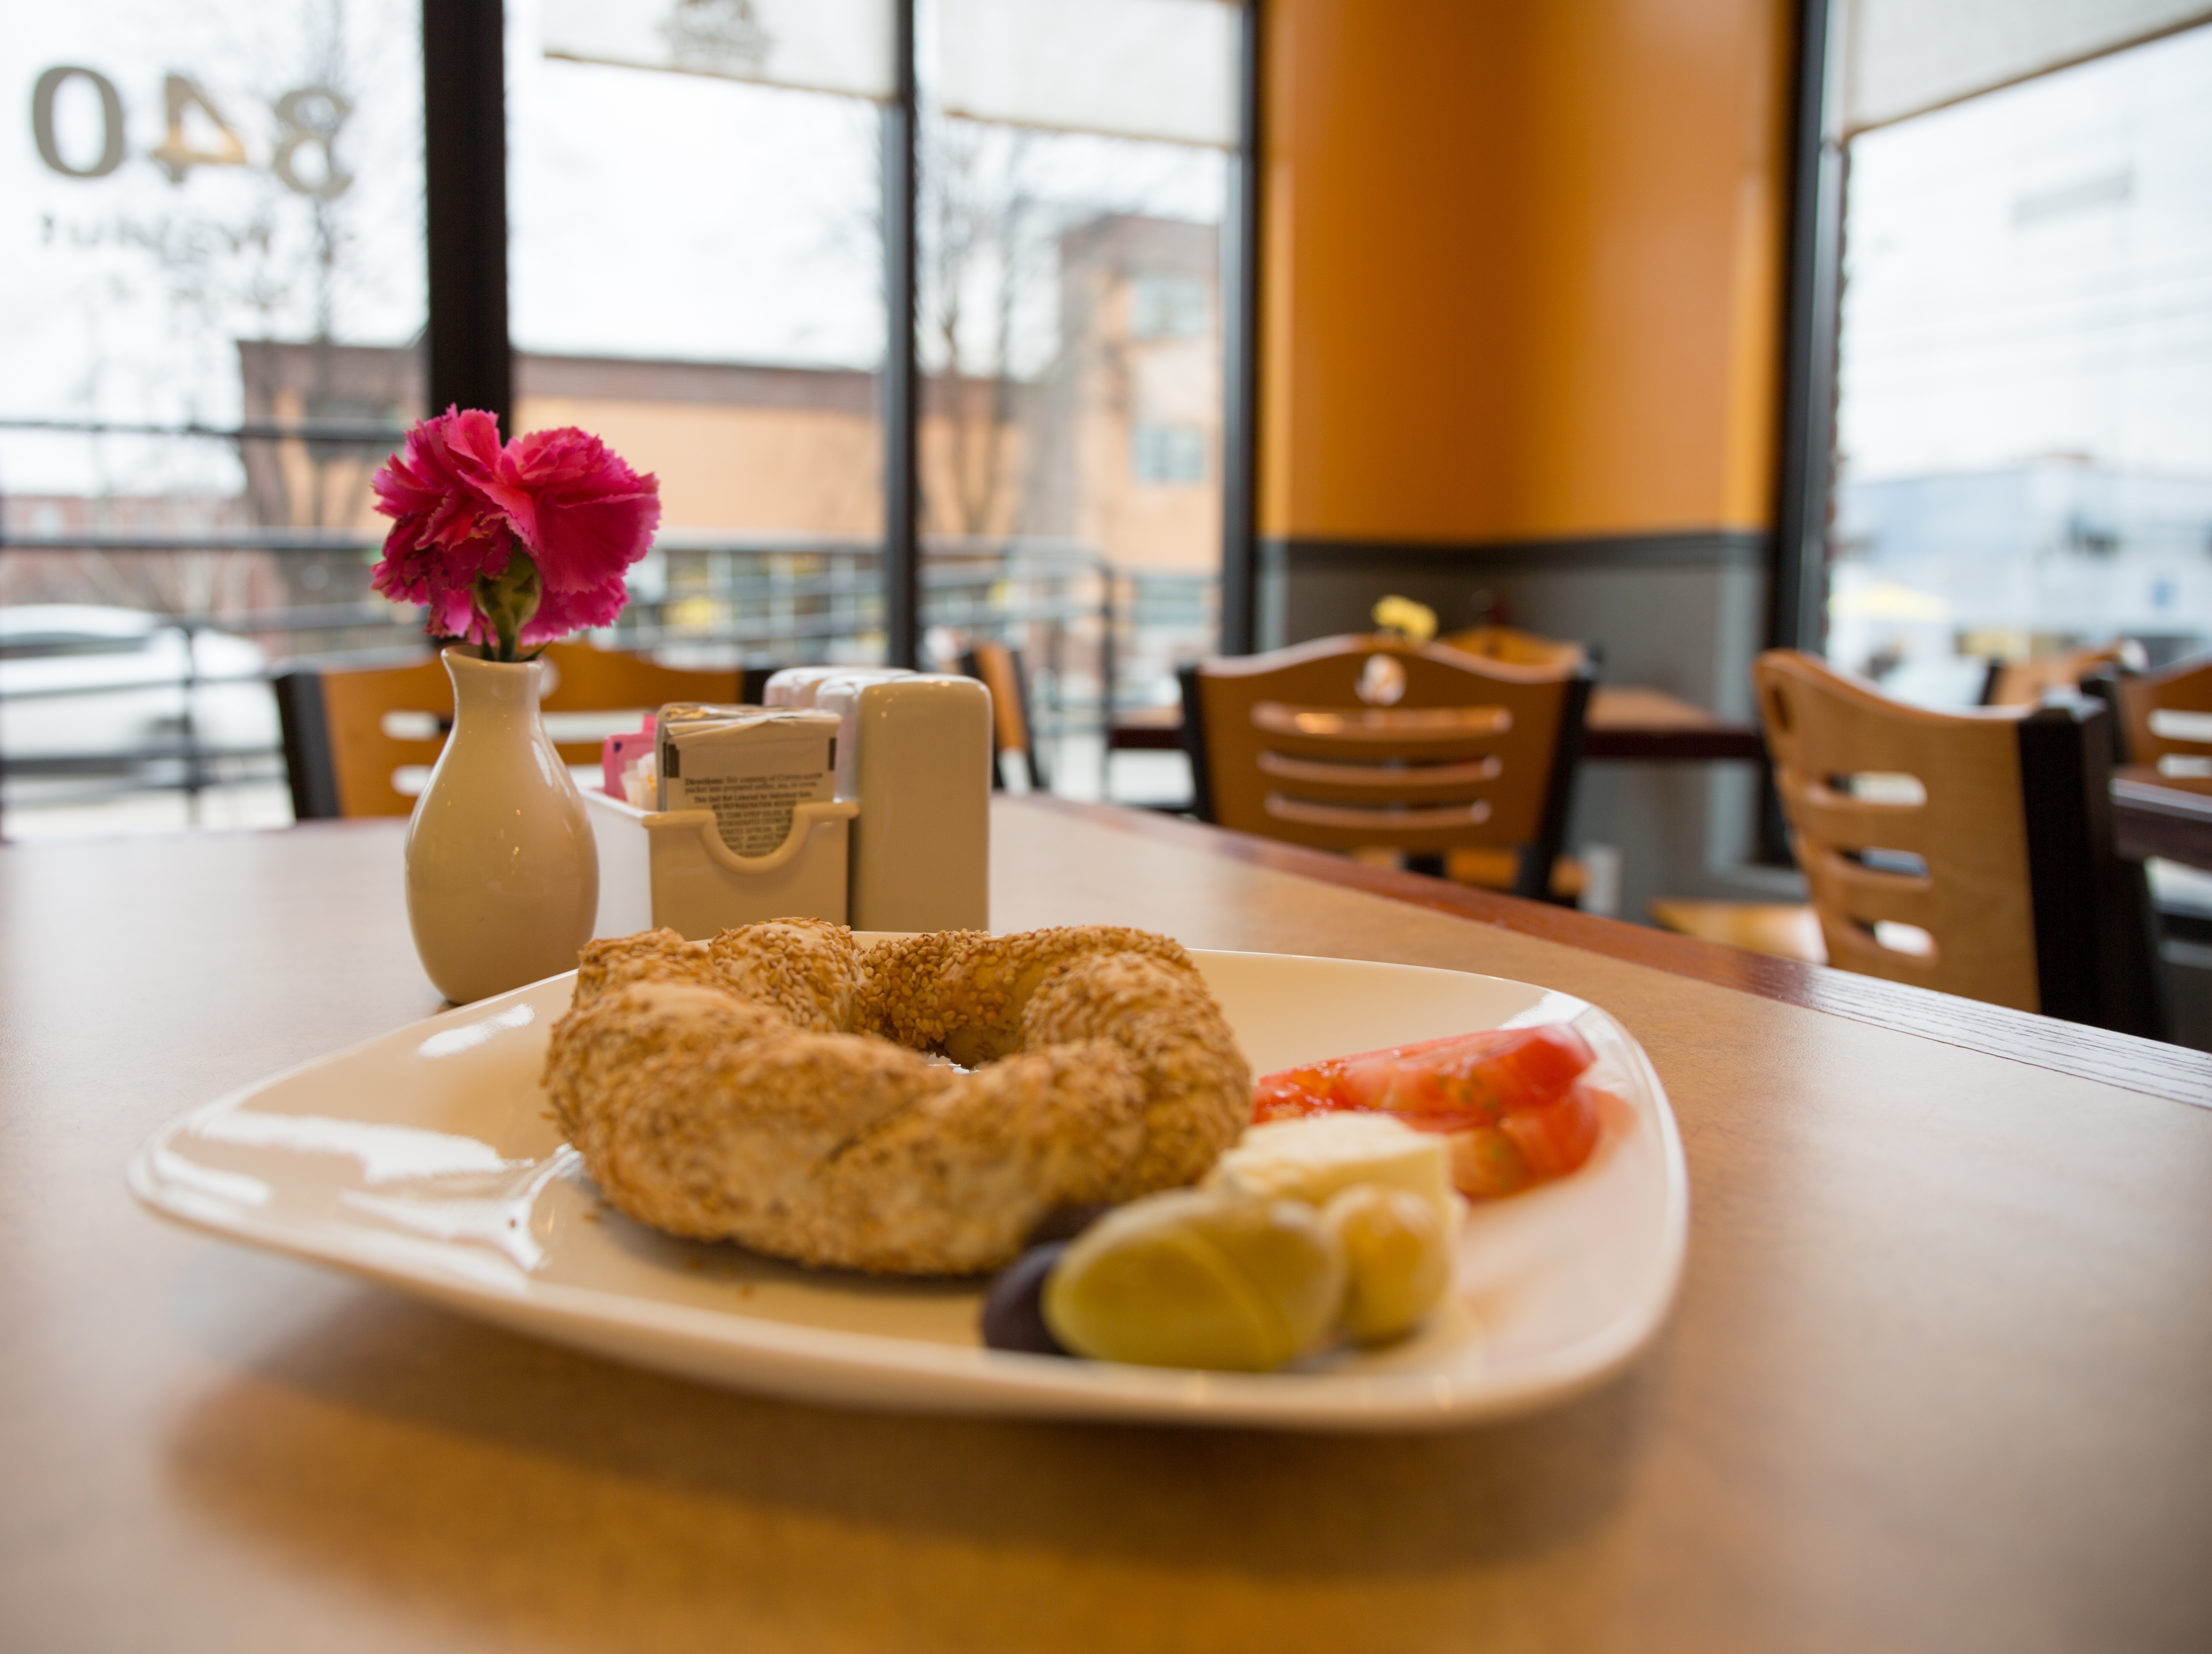
cafe, morning, restaurant, dish, meal, food, fresh, breakfast, croissant, snack, dessert, fast food, lunch, pastry, bakery, bun, bagel, tasty, brunch, sense, fast food restaurant